Irish art

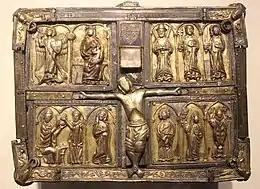
Front of the Domnach Airgid, a late 8–9th century book shrine heavily reworked after 1350

These earlier styles largely came to an end with the Norman invasion of 1169–1170 and the subsequent wide adoption of Romanesque art. Through the Gothic and Renaissance periods Irish art was essentially a regional variation of wider European styles, with many works imported from England or further afield, and some English artists and craftsmen active in Ireland. Many objects of a distinctively Irish form from the first millennium, such as bell or book shrine reliquaries, were renovated or repaired in the contemporary style.